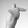
ASL letter: T